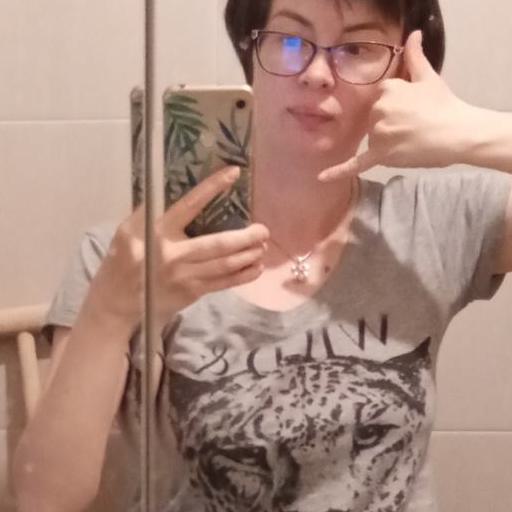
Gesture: no_gesture